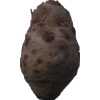
Label: celery